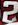
Number: 2